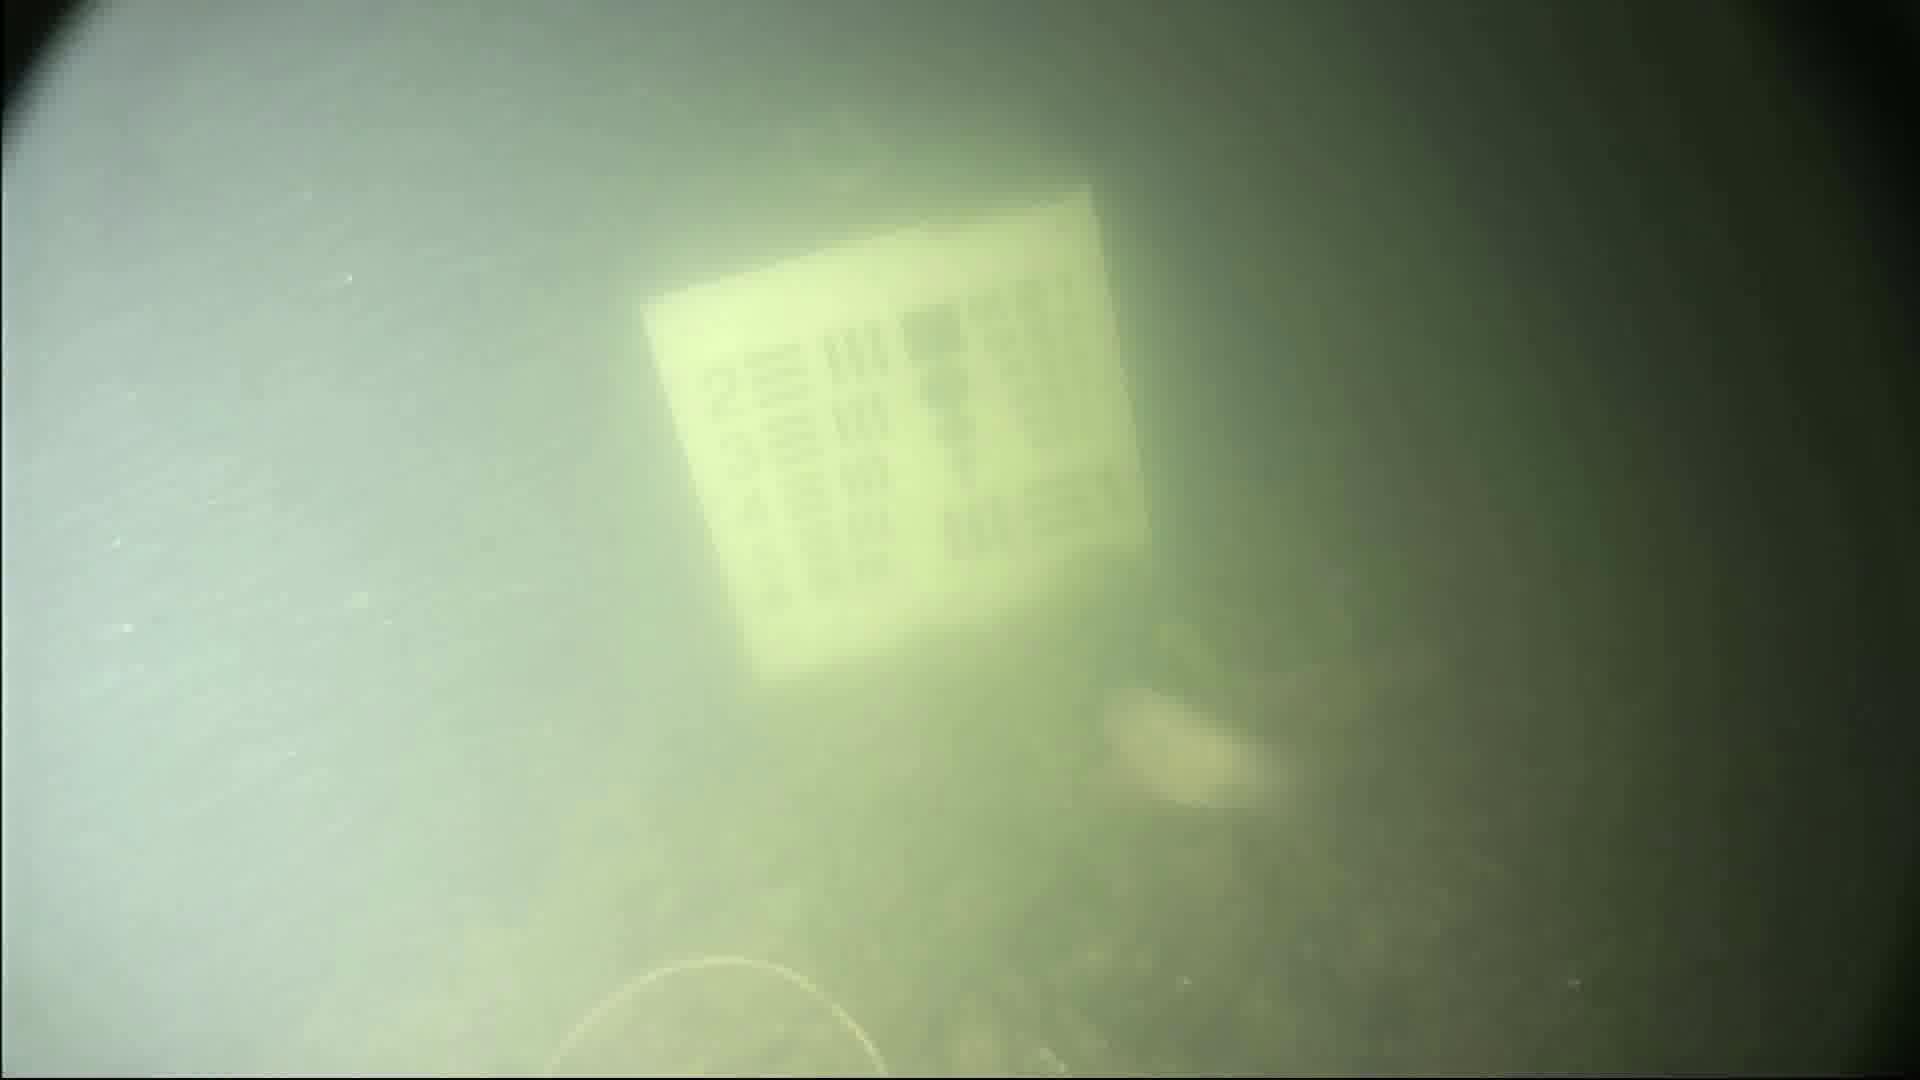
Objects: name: fish